Aati kalenja

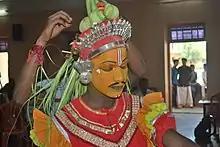
Preparations of the artist

Aati Kalenja is an ancient traditional folk art form practiced by Tulu people from the region of Tulu Nadu, India which is believed to bring prosperity during Aati which is one of the months in Tulu calendar. It normally comes in the months of July and August.